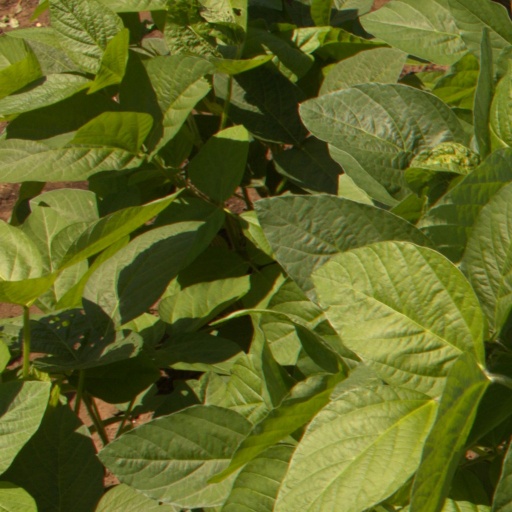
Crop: soybean